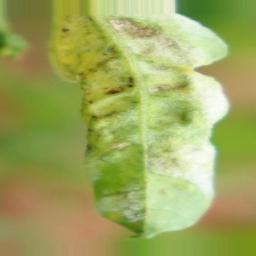
Label: powdery mildew